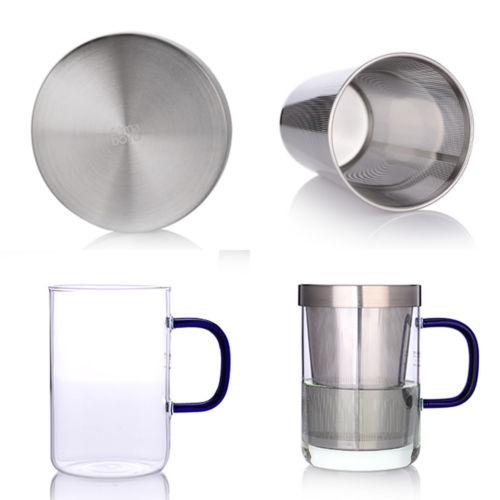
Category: mug